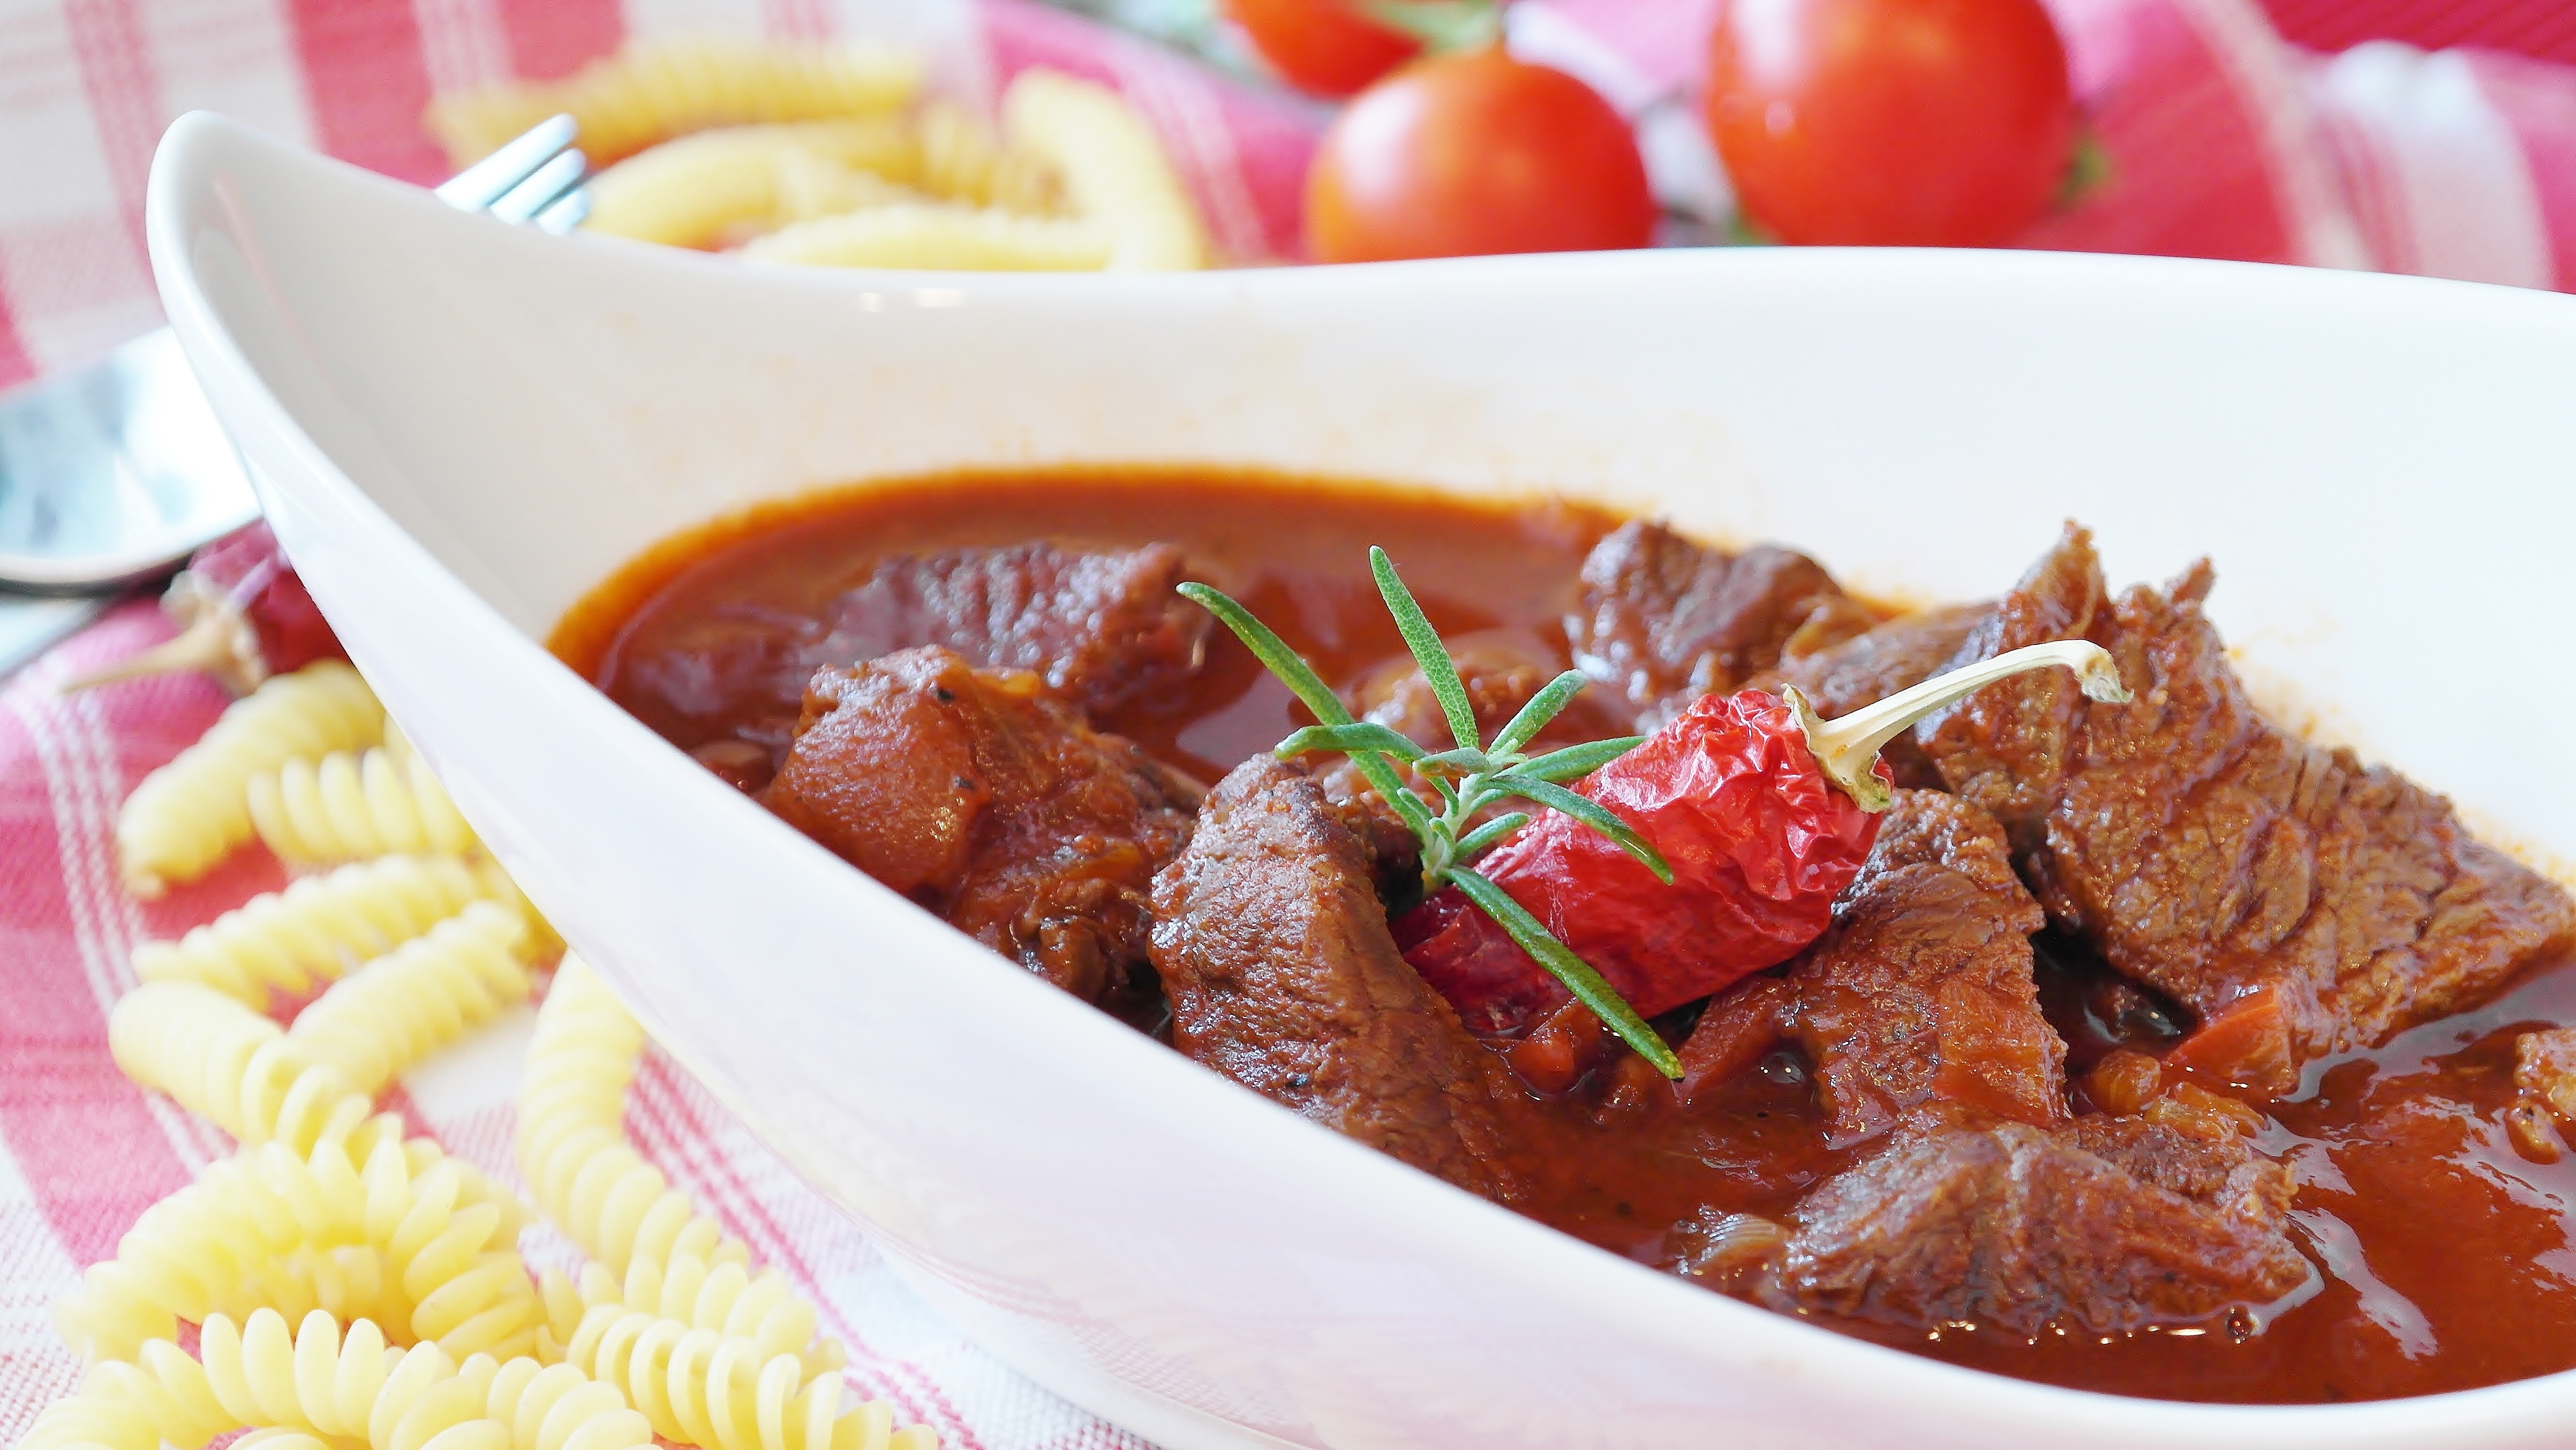
dish, food, produce, plate, eat, meat, cuisine, beef, sauce, delicious, cook, stew, noodles, main course, nutrition, tomatoes, court, hungarian, benefit from, paprika, curry, protein, goulash, mager, red wine sauce, red paprika, meatball, southeast asian food